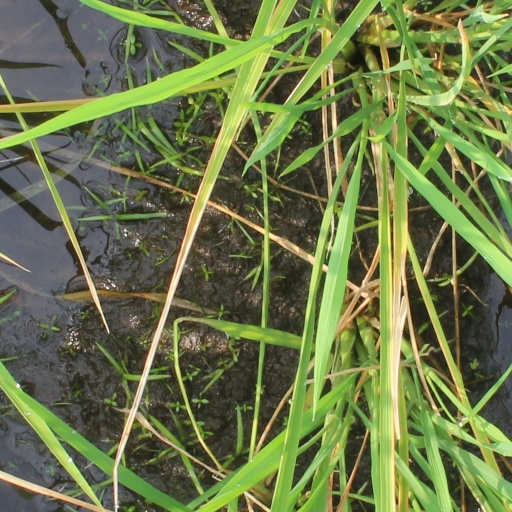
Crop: rice